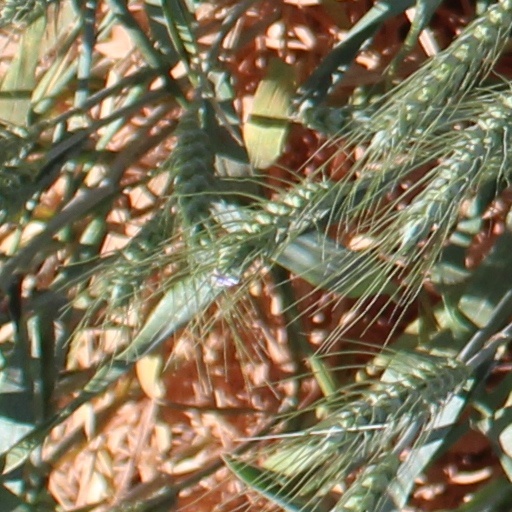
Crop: wheat